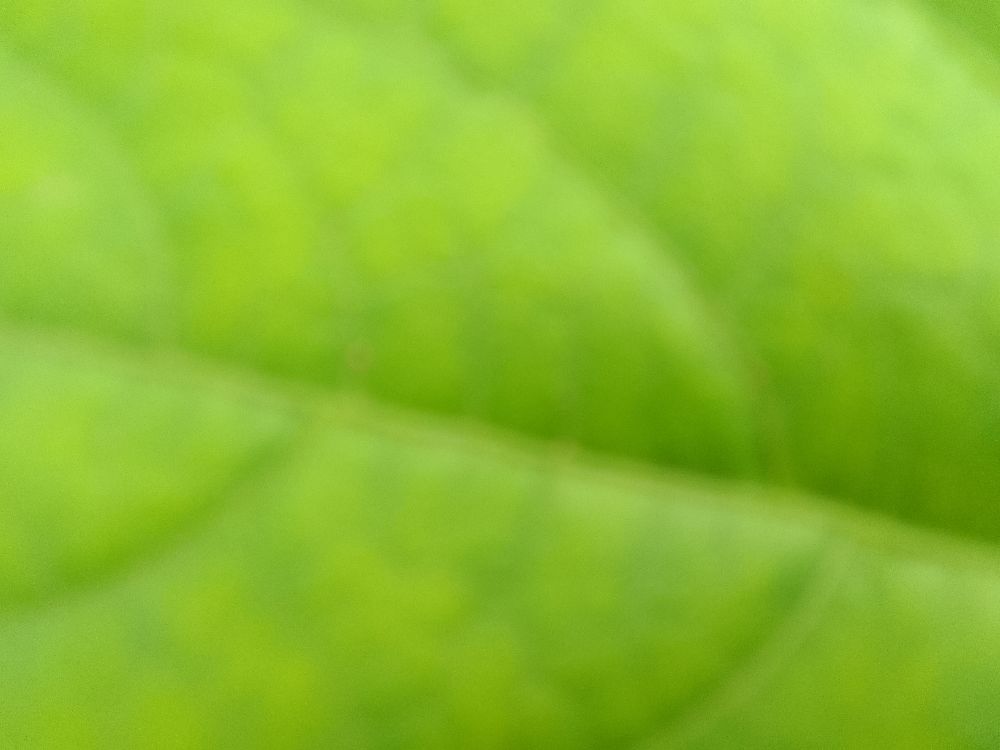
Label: healthy